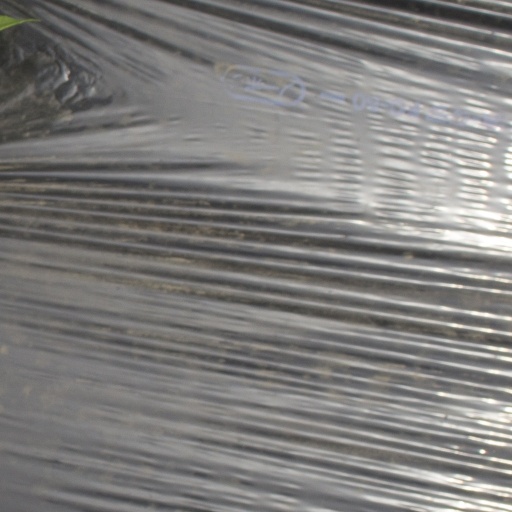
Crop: Jerusalem artichoke